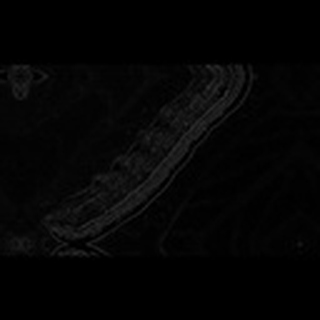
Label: cotton_army_worm